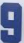
Number: 9